Koderma Junction railway station

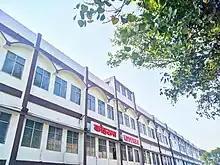
Koderma junction

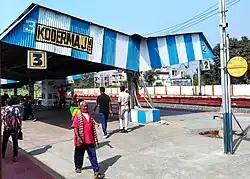
Koderma Junction railway station platform

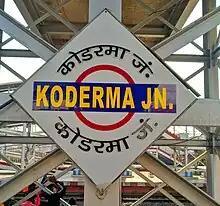

Koderma Junction railway station, station code KQR, is railway station of the Indian railway under Dhanbad railway division of East Central Railway zone serving the city of Jhumri Telaiya near by Koderma city, the headquarters of Koderma district in the Indian state of Jharkhand. Grand Chord rail-line that connects Howrah and New Delhi passes through Koderma Junction. In this station, 4 Vande Bharat Express, 2 Rajdhani Express & 1 Duronto Express halts here.